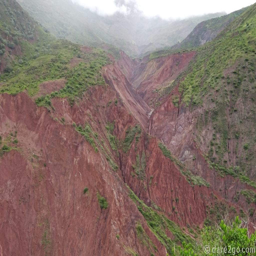
coloured mountains always catch our attention .